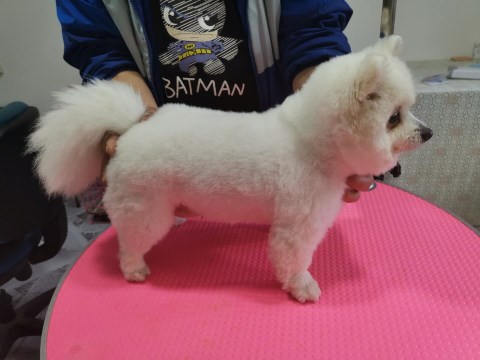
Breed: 1936-n000005-Pomeranian